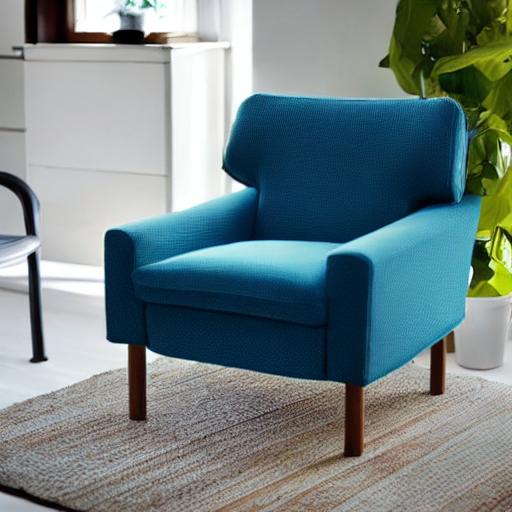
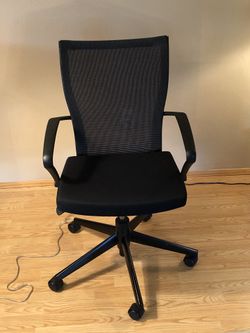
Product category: items_chair
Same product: no